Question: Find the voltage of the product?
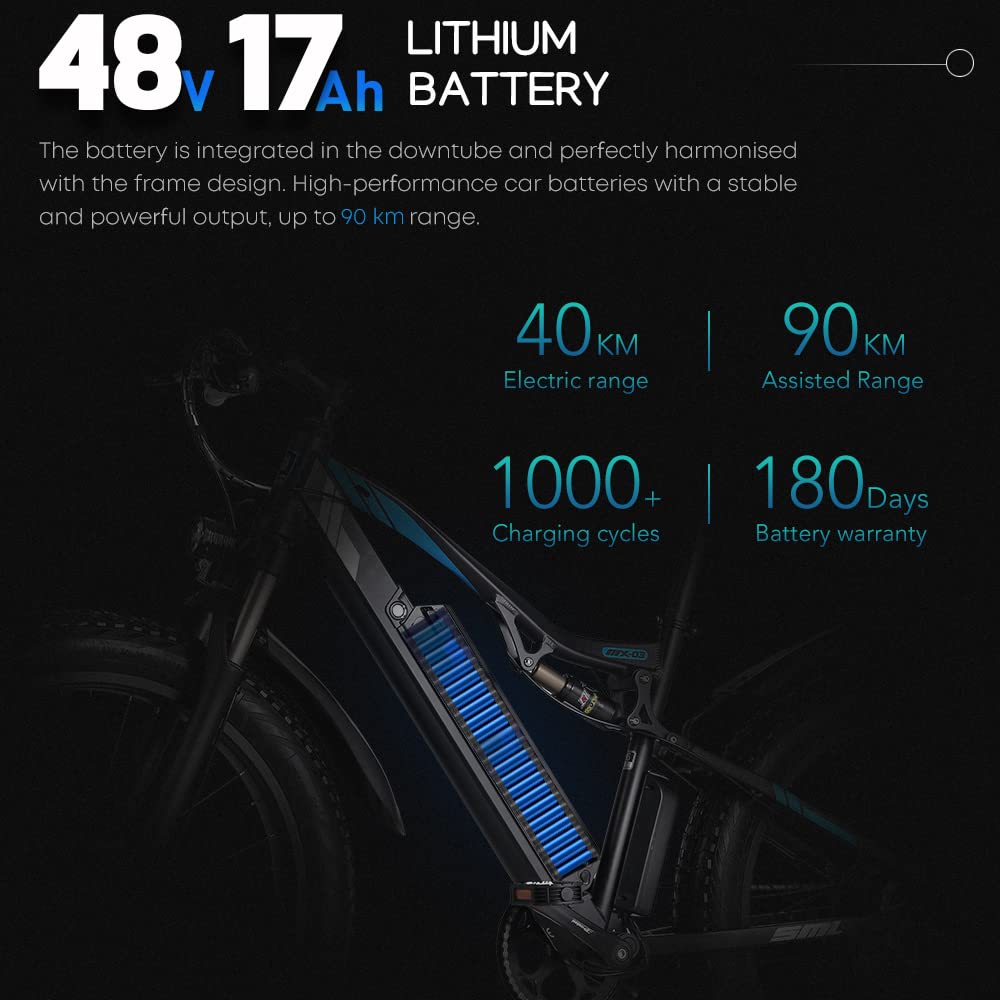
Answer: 48.0 volt